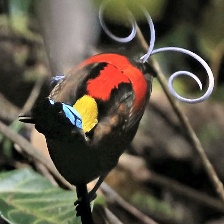
Species: WILSONS BIRD OF PARADISE
Scientific name: CICINNURUS RESPUBLICA